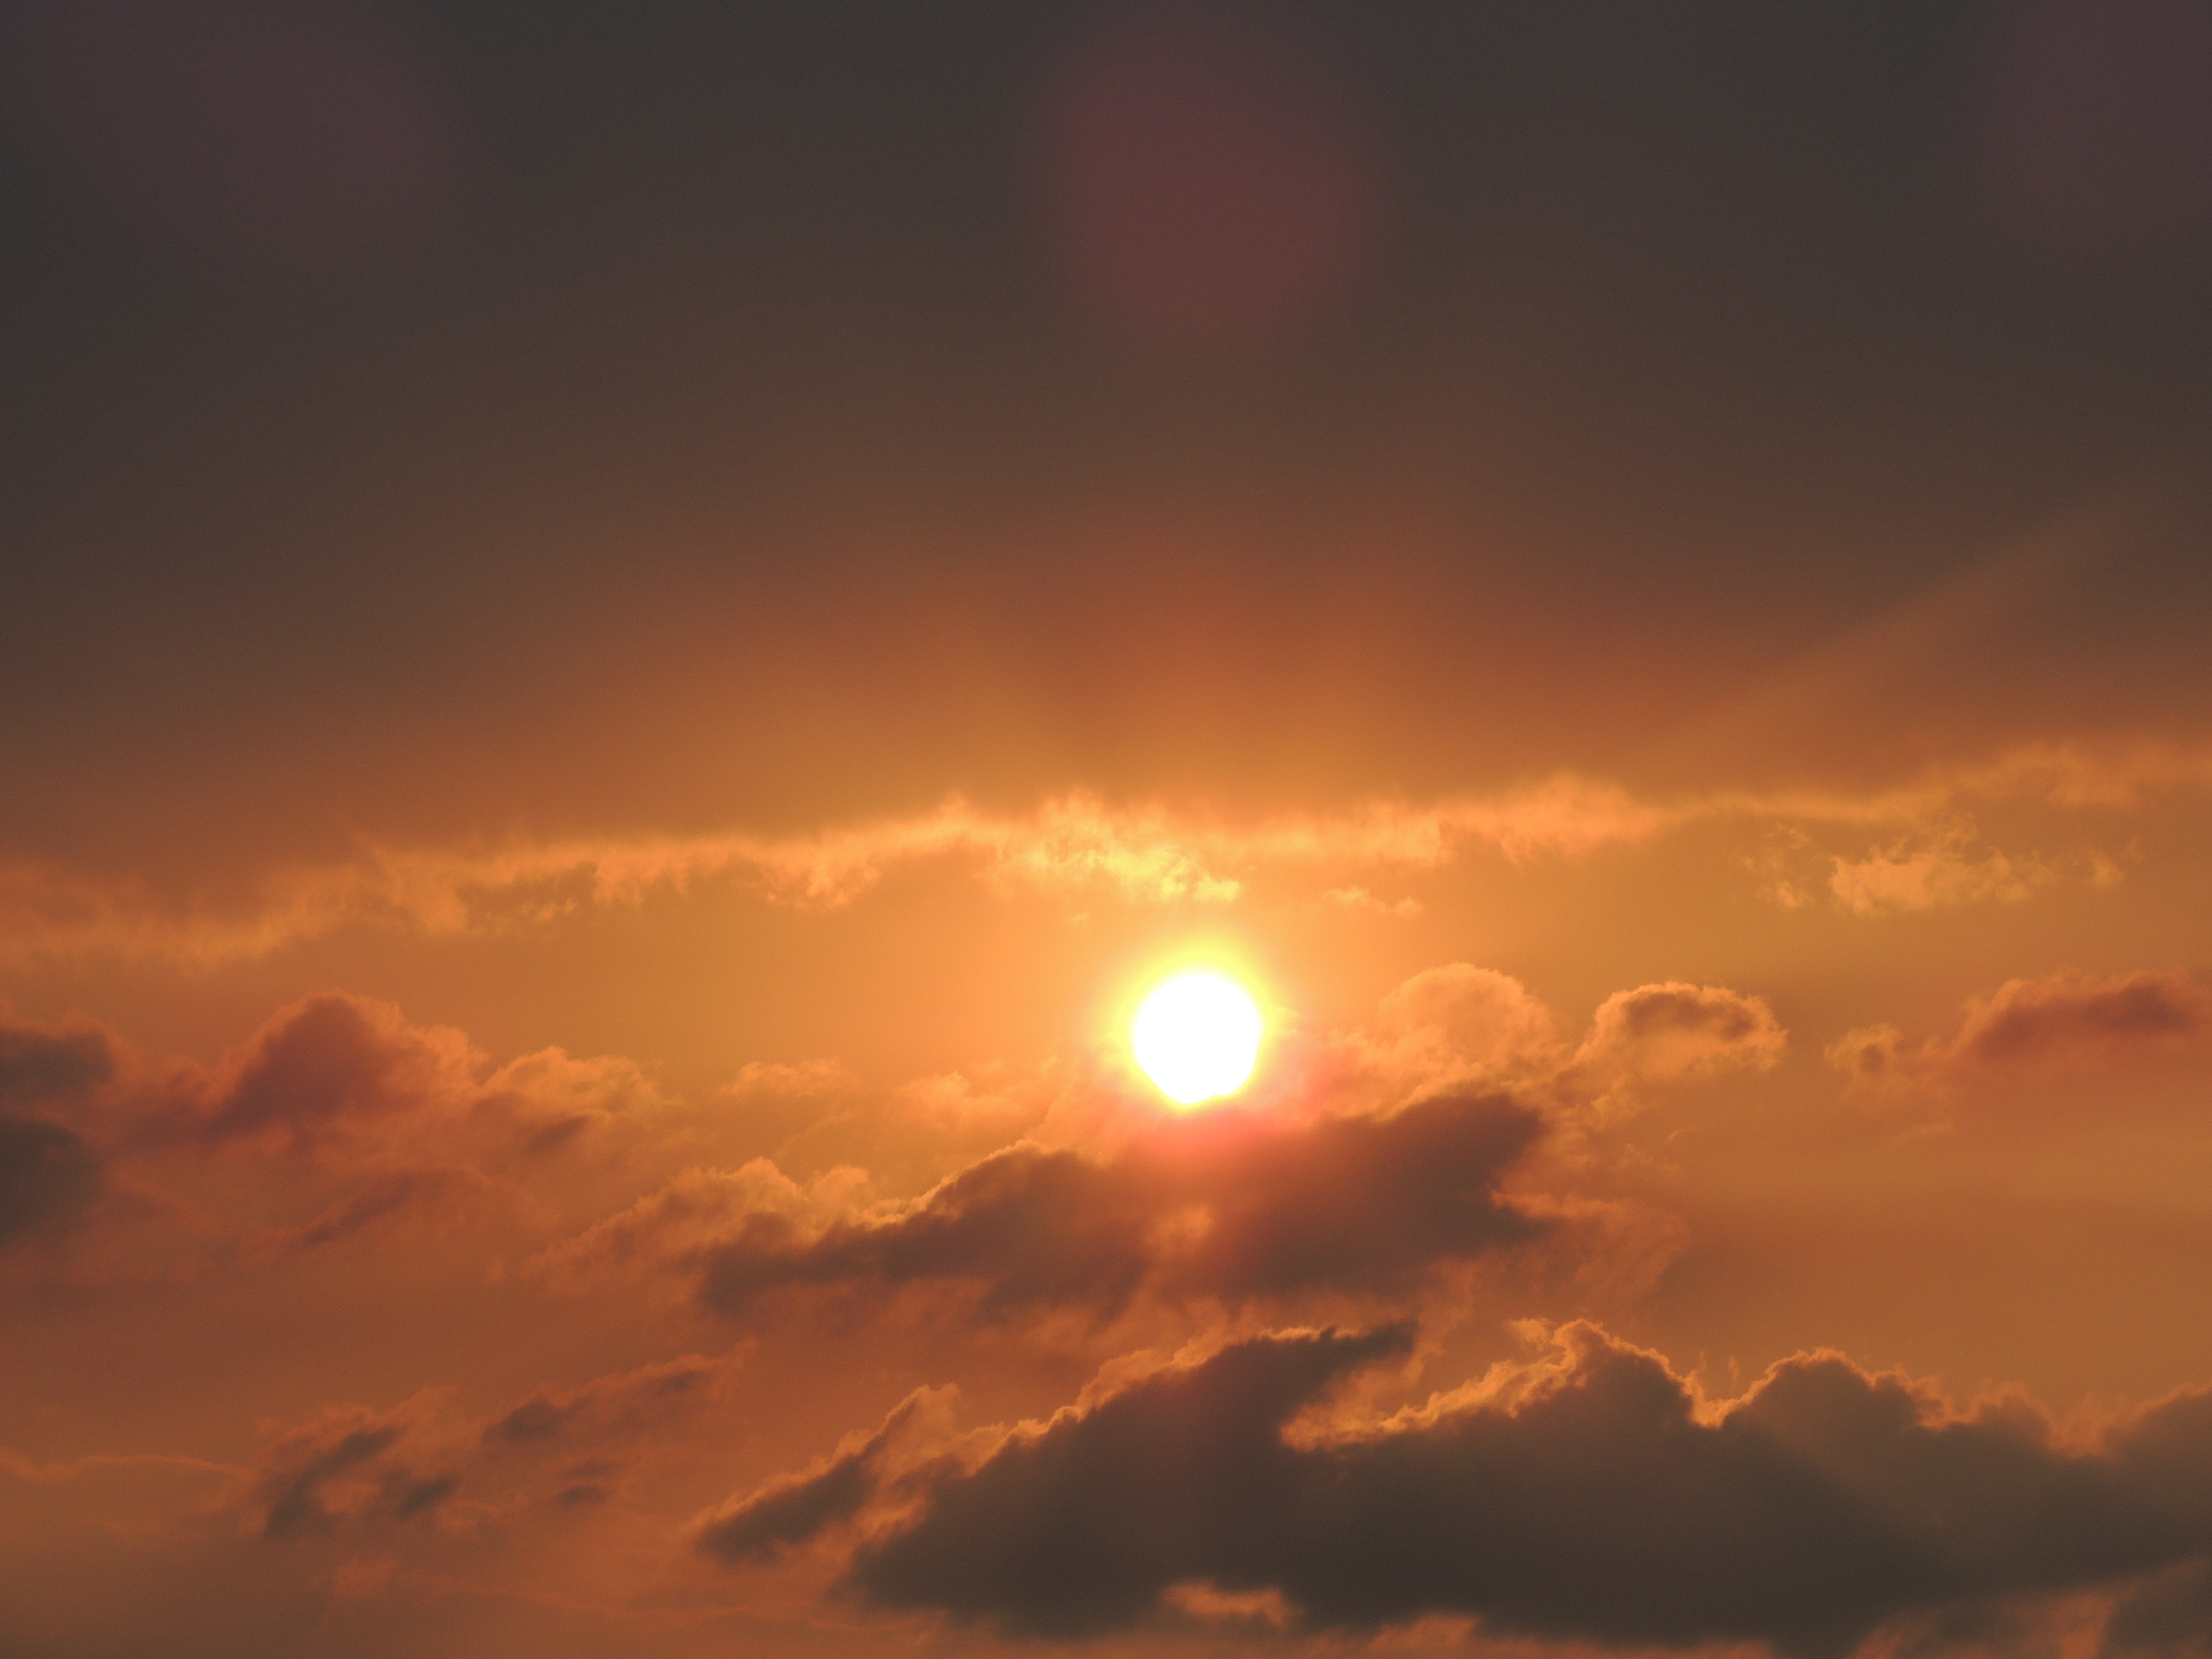
nature, sky, cloud, sun, afterglow, sunrise, sunset, daytime, atmospheric phenomenon, atmosphere, evening, horizon, morning, sunlight, orange, yellow, cumulus, dusk, heat, calm, dawn, astronomical object, red sky at morning, meteorological phenomenon, sea